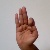
The image shows a hand gesture representing the letter 'F' in Indian Sign Language.